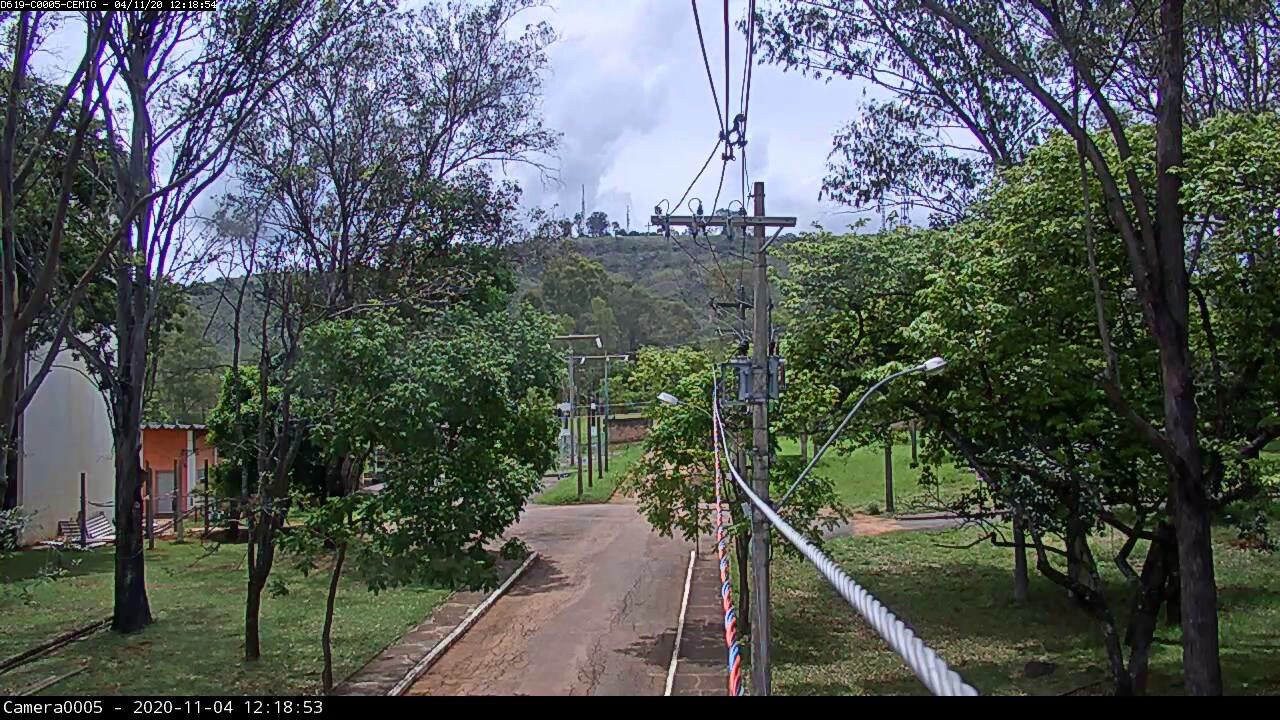
Fire: no
Smoke: no